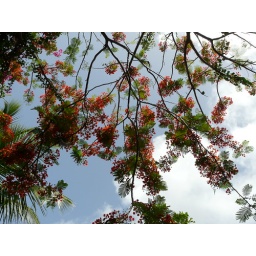
flamboyant tree against a blue Caribbean sky